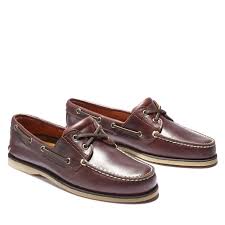
Label: Boat